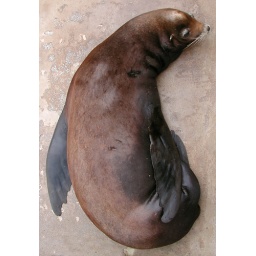
Here's Ozeki, a 215kg male sea lion who looks deceptively small in this photo.